Outback

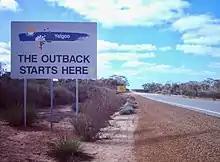
Tourism sign post in Yalgoo, Western Australia

The Outback is a remote, vast, sparsely populated area of Australia. The Outback is more remote than the bush. While often envisaged as being arid, the Outback regions extend from the northern to southern Australian coastlines and encompass a number of climatic zones, including tropical and monsoonal climates in northern areas, arid areas in the "red centre" and semi-arid and temperate climates in southerly regions. The total population is estimated at 607,000 people.